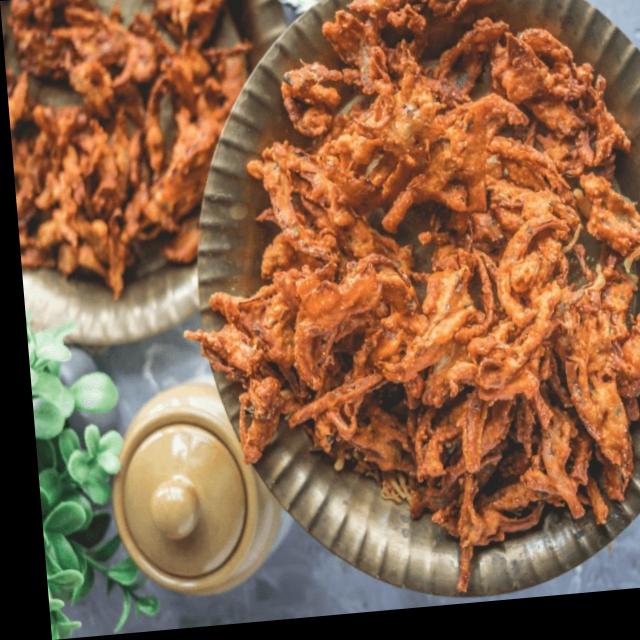
Dish: pakode